Palembang

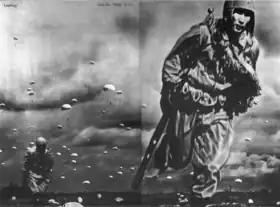
Imperial Japanese Army paratroopers landing during the battle of Palembang, 13 February 1942

An oil embargo had been imposed on Japan by the United States, the Netherlands, and the United Kingdom, and due to its oil refineries, Palembang was a high priority objective for Japanese forces. With the area's fuel supply and airfield, Palembang offered potential as a military base area, to both the Allies and the Japanese.